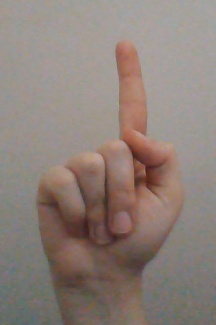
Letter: bb